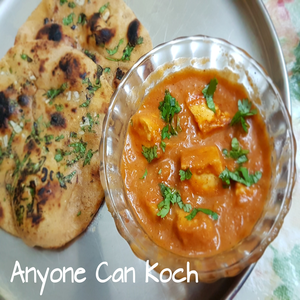
Dish: paneer